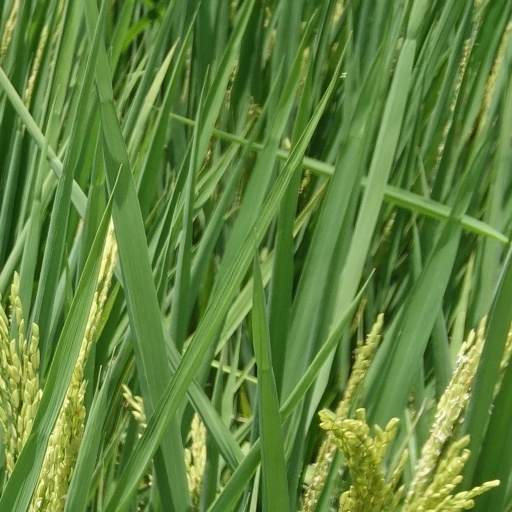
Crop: rice